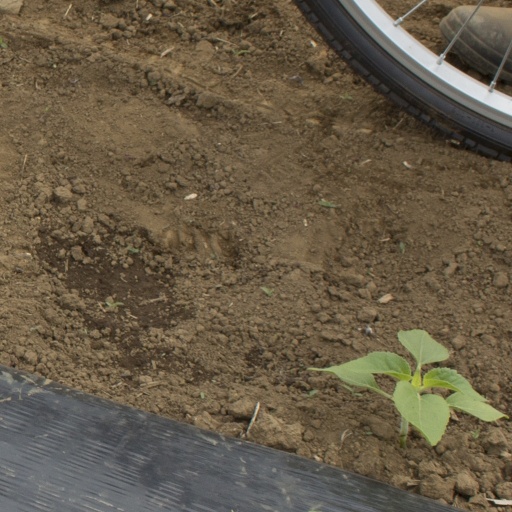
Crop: Jerusalem artichoke